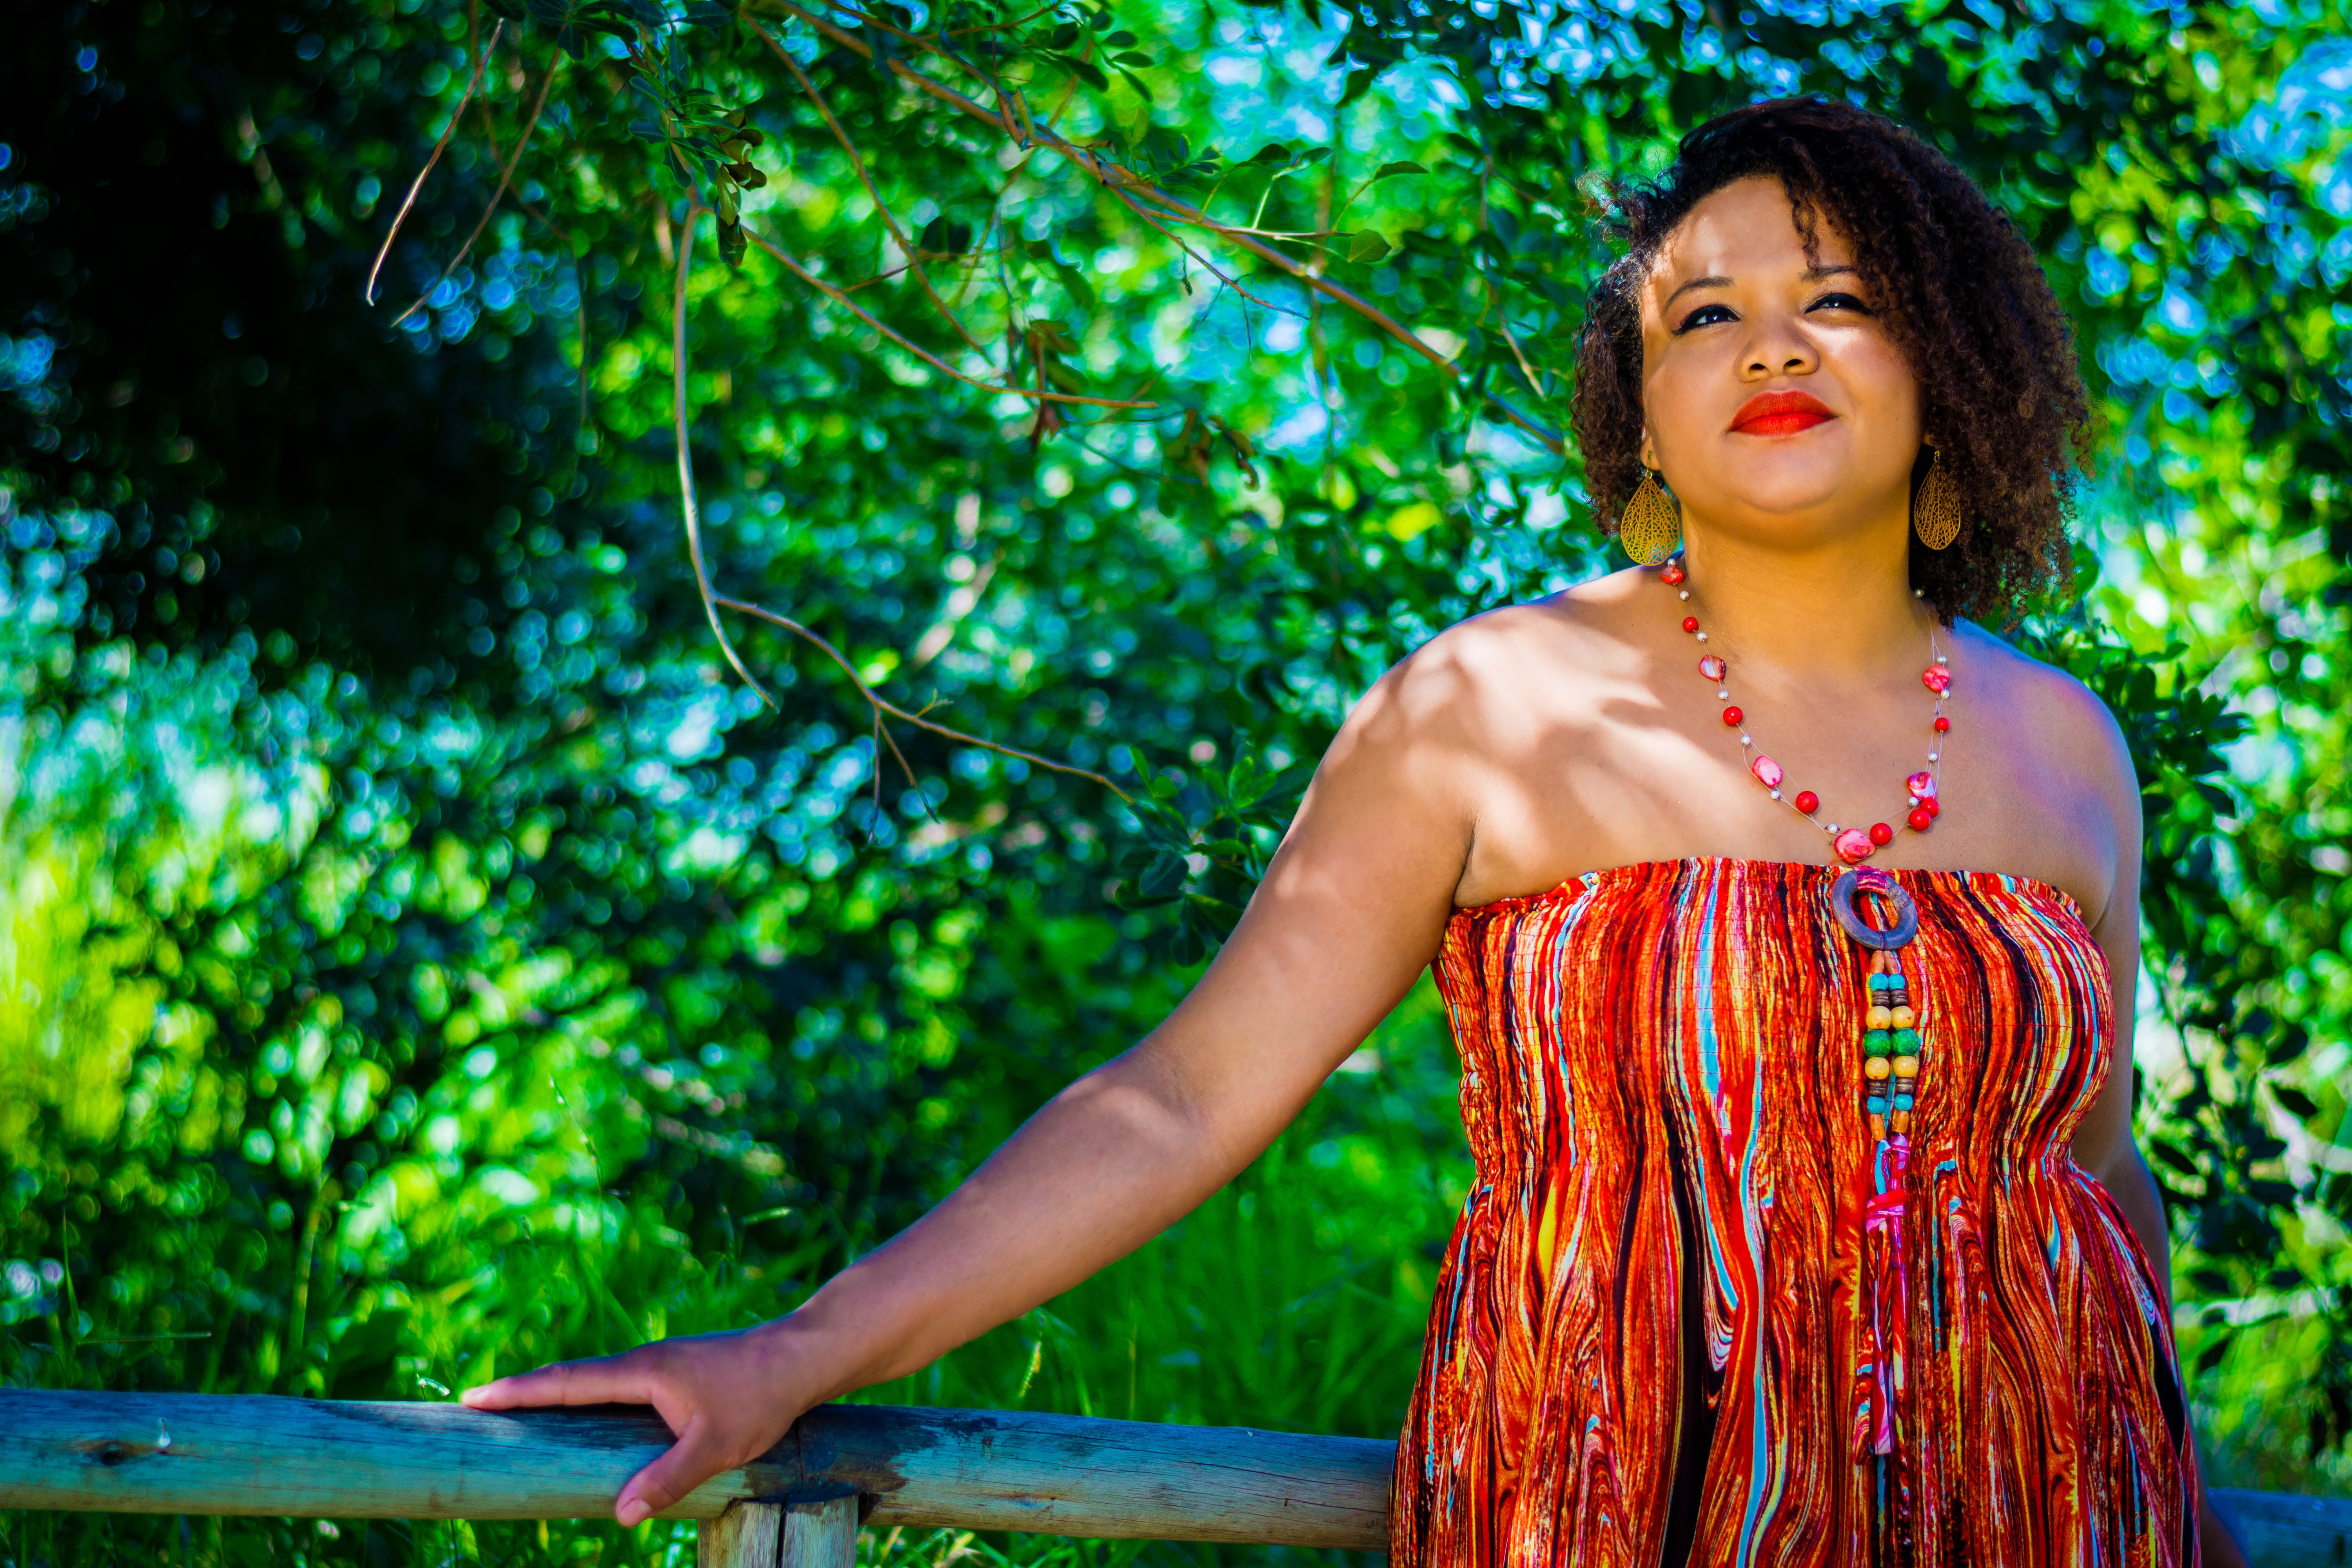
tree, nature, forest, person, girl, woman, photography, sunlight, flower, female, portrait, model, spring, green, jungle, color, autumn, romantic, fashion, lady, season, dress, photograph, beauty, habitat, abdomen, photo shoot, portrait photography